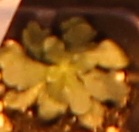
Label: Horseweed